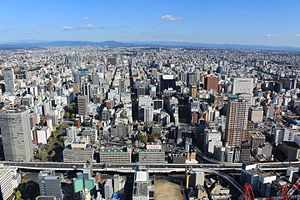
Nagoya
Nagoya
Nagoya er Japans fjerdestørste by og tredjestørste byområde. Byen ligger ved stillehavsskysten i regionen Chūbu på øen Honshu, og er administrativt centrum i prefekturet Aichi.